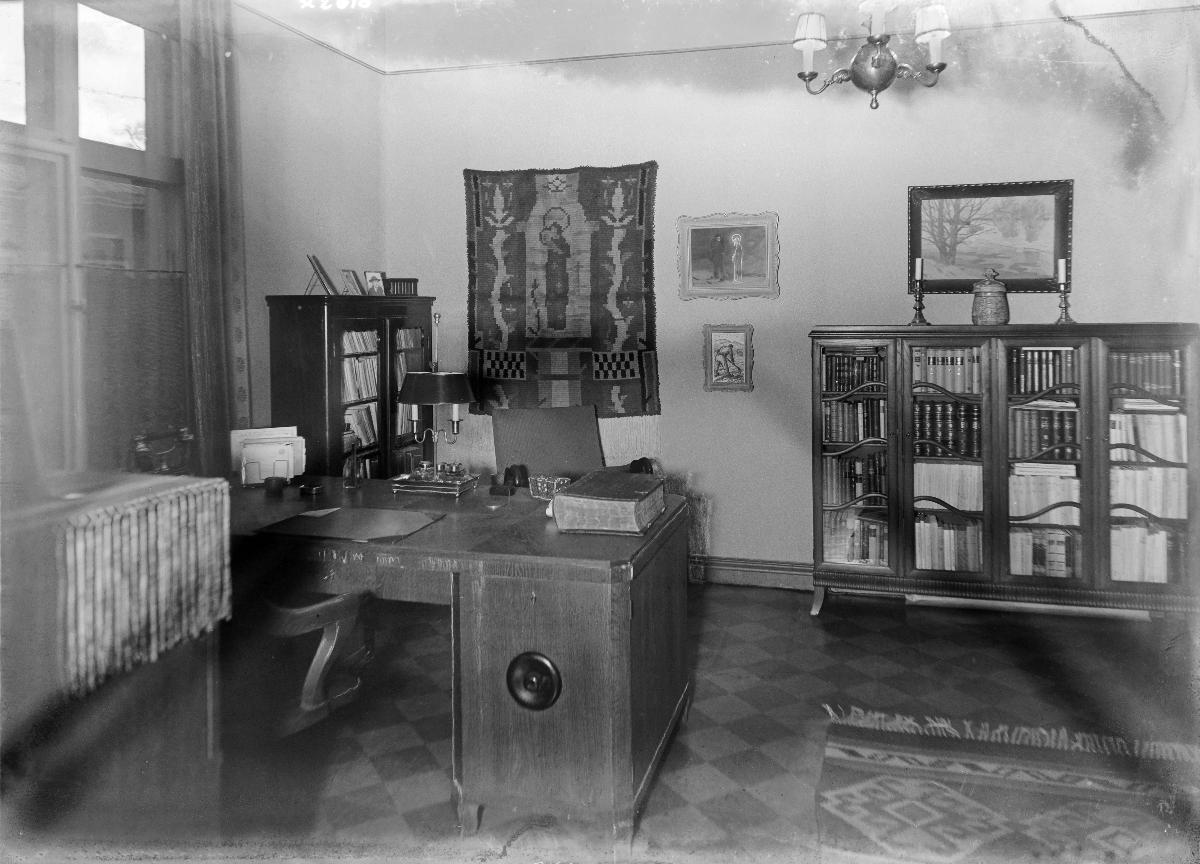
Huone yksityisasunnossa
A room in a residence
sisällön kuvaus: Huone yksityisasunnossa vuonna 1940. content description: A room in a residence in 1940.
Vuosi: 1940
Paikka: Suomi
Aiheet: sisäkuva; työhuoneet; asunnot; asuinrakennukset; huonekalut; sisustus; kirjoituspöydät; ryijyt; housings; residential buildings; furniture; interior decoration; ryijy rugs; bostäder; bostadshus; möbler; inredning (verksamhet); ryor